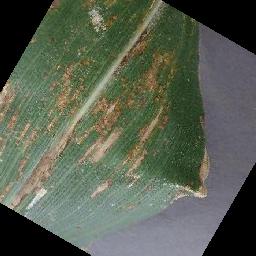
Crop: corn
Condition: (maize)_cercospora_spot_gray_spot